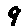
Label: 9